Ohio State Route 49

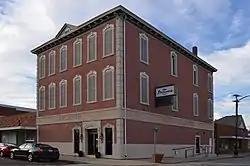
FHC Fellowship Church in Arcanum, Ohio

State Route 49 Alternate (SR 49 Alt., officially designated SR 49A) is a alternate route to SR 49 in southern Darke County. The route travels in an L-shape, and serves the community of Arcanum. SR 49 Alt. has its southern terminus at SR 49 approximately east of the village. It travels west into Arcanum, then turns north and proceeds to its northern terminus where it meets SR 49 again north of the village limits.